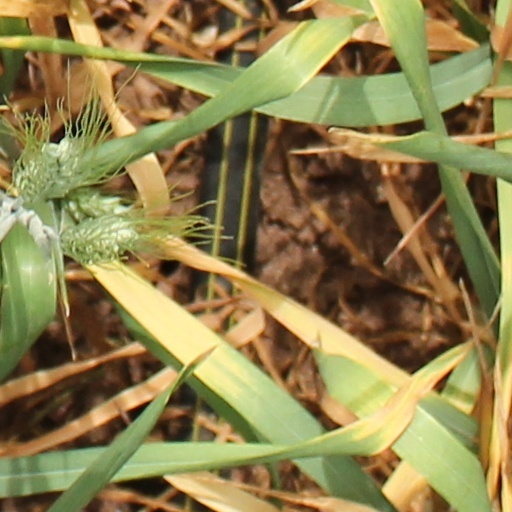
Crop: wheat